Alexander von Benckendorff

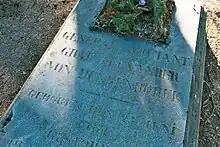
Grave of Alexander von Benckendorff in Keila-Joa, Estonia, 2009

During Napoleon's invasion of Russia in 1812, Benckendorff led the Velizh offensive, taking three French generals prisoner and more than 6000 lower ranks. When the Grande Armée left Moscow (October 1812), he became the commander of its garrison. In the foreign campaigns following, he defeated a French contingent at Tempelberg and became one of the first Russians to enter Berlin. He further distinguished himself at the Battle of Leipzig. On 2 November 1813 he arrived at Bad Bentheim. In 22 November he crossed the IJssel with a vanguard regiment from Bashkortostan (under Prince Fyodor Fyodorovich Gagarin). On 27 November he left Harderwijk to cross the Zuiderzee by boat. He consulted Krayenhoff. On 1 December the strategic Muiden Castle was taken. On 2 December he was received the townhall by William I of the Netherlands, the provisional king. Benckendorff passed Loevestein when he went to Tilburg and Breda. After British and Prussian forces arrived to succeed him, his unit proceeded to take Louvain and Mechelen, liberating 300 imprisoned Englishmen captured in Spain. On 1 February they surrounded Brussels. It seems he went to Düsseldorf alone. (At the end of March the French surrendered, which was followed by Treaty of Fontainebleau (1814))